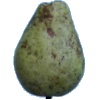
Label: Pear Stone 1